Slouch sock

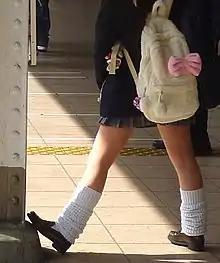
Loose socks in Japan

Loose socks were adopted as a fashion which flattered plump calves and also expressed rebellious deviation from Japan's strict dress code for school uniforms. They have been used as an inspiration for photography by Akira Gomi. They are also used in Japanese street fashions such as and .